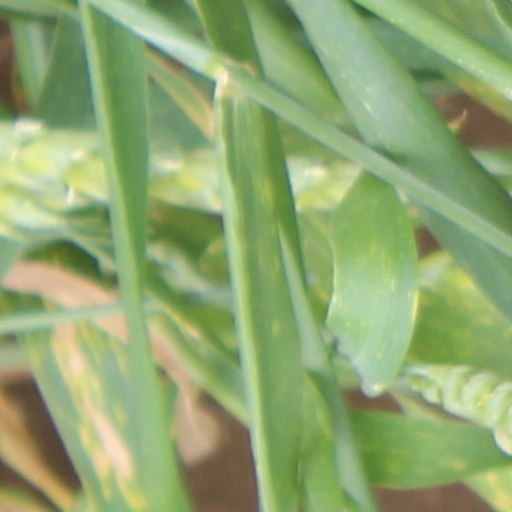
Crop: wheat